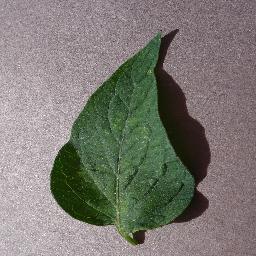
Label: Tomato___Spider_mites Two-spotted_spider_mite